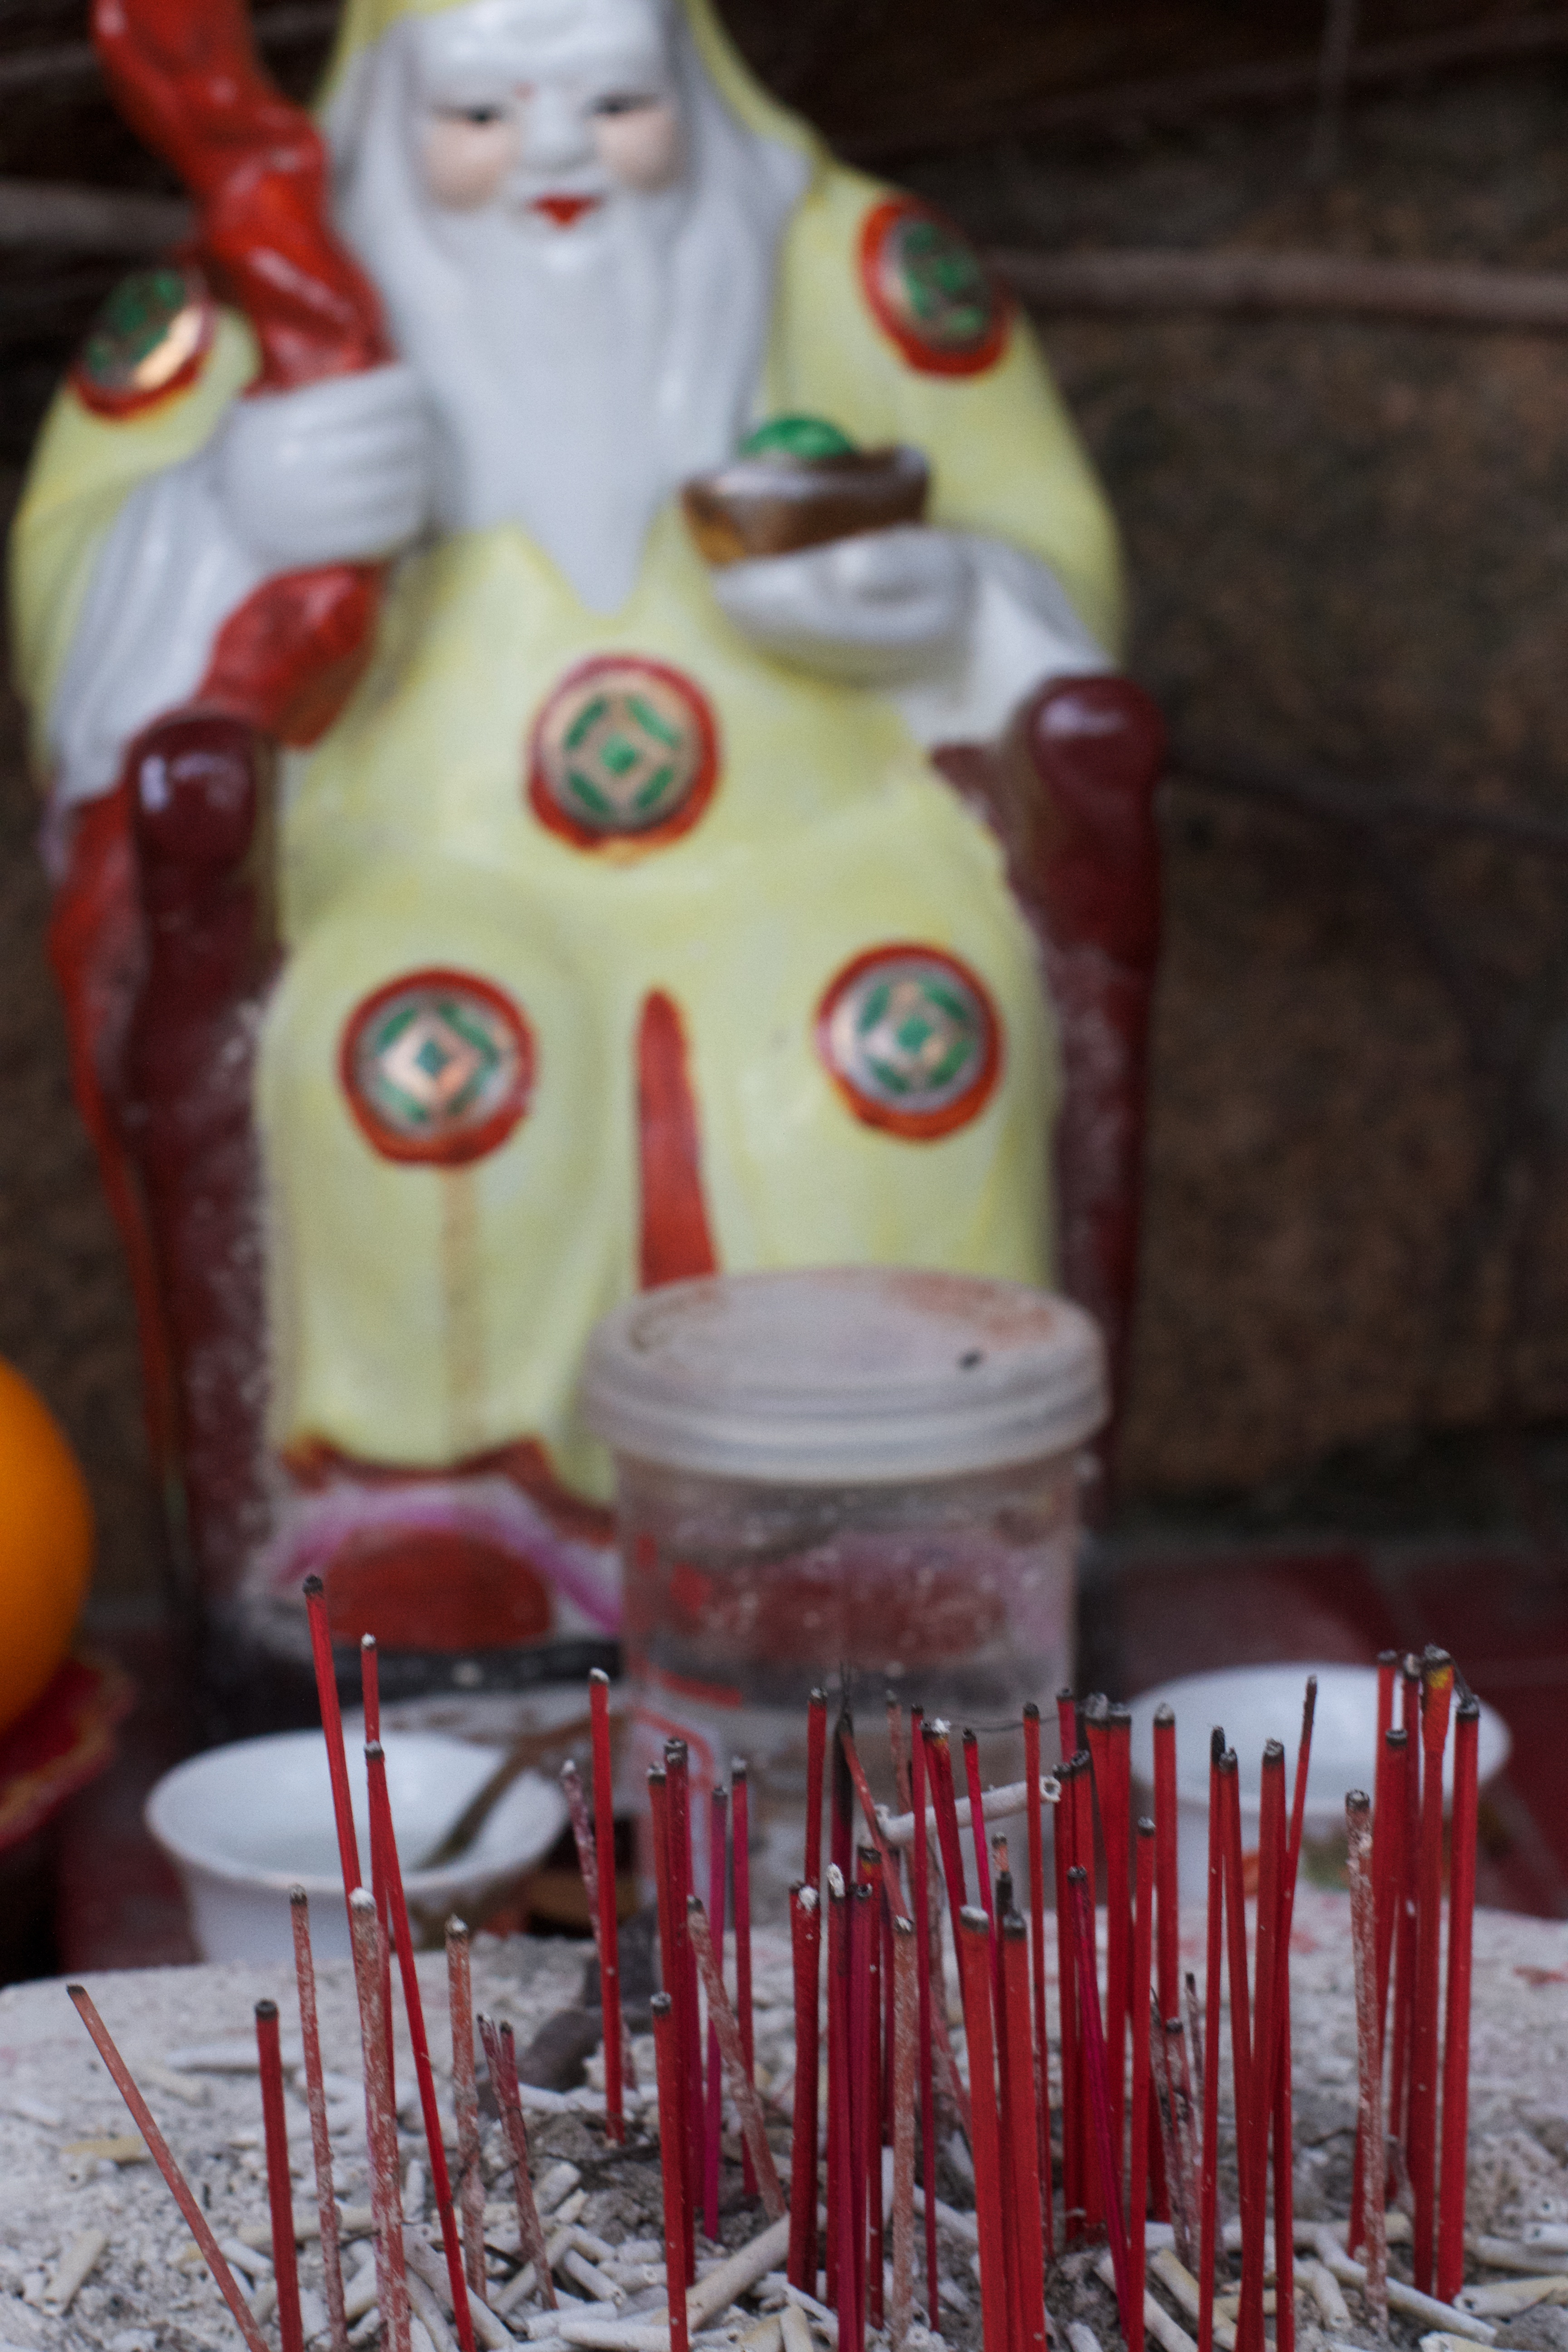
red, christmas, toy